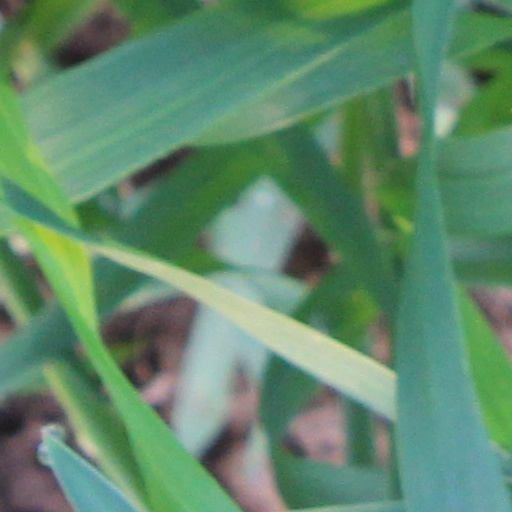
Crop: wheat